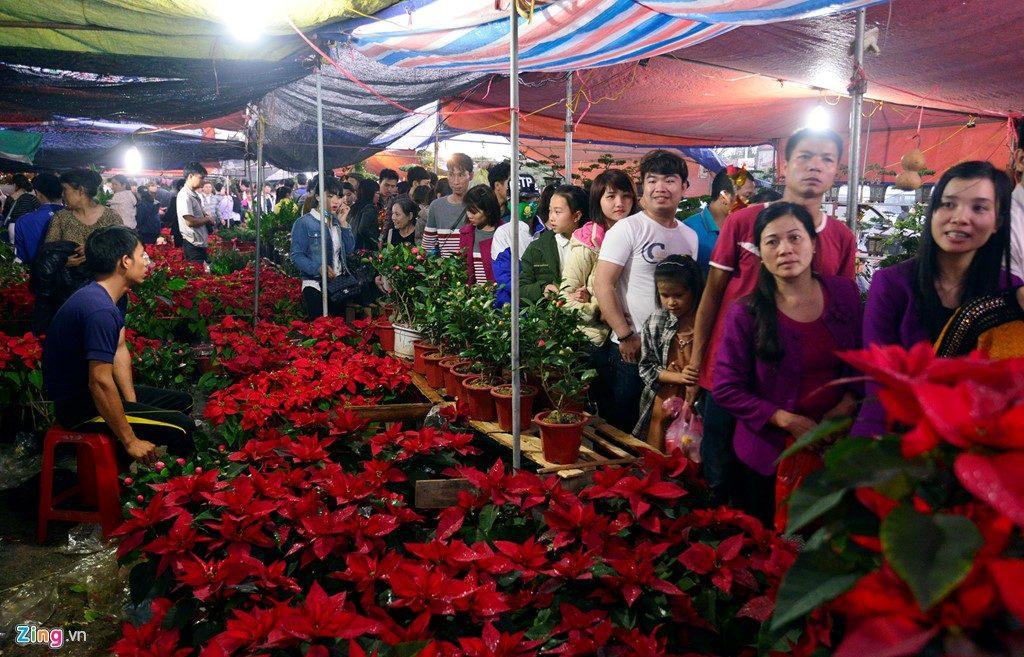
có nhiều người đang ngắm những bông hoa ở trong chợ